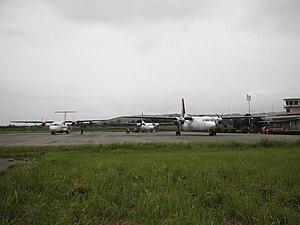
L'aéroport de Tambolaka est un aéroport desservant la ville de Tambolaka et Waikabubak dans l'ouest de l'île de Sumba en Indonésie.